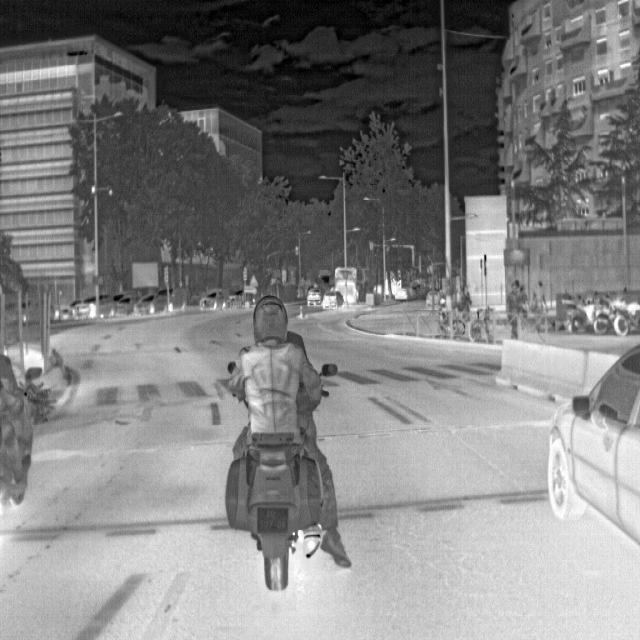
Detected objects:
label: person
label: person
label: person
label: person
label: person